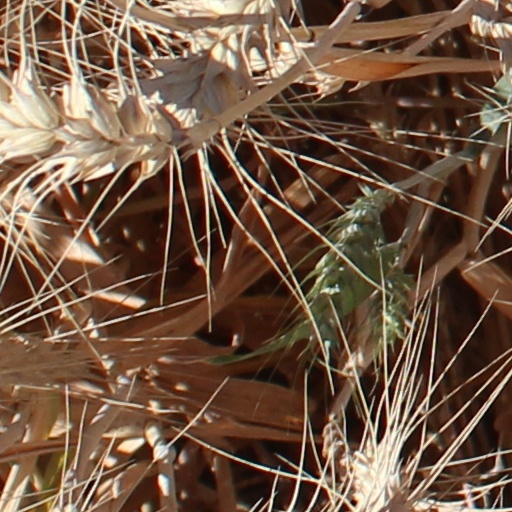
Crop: wheat